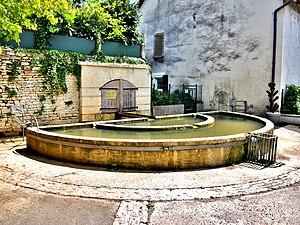
Fontaine-abreuvoir du tertre. Allenjoie. Doubs
Allenjoie est une commune française située dans le département du Doubs, en région Bourgogne-Franche-Comté.